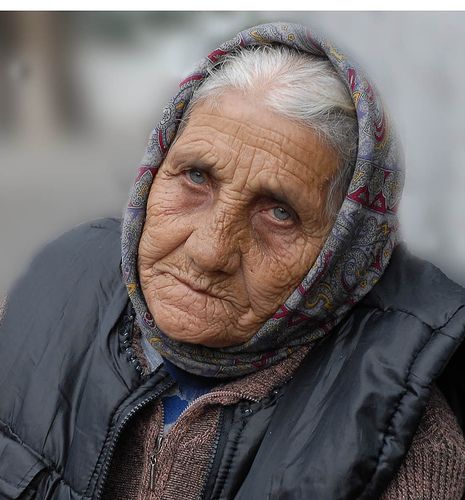
Gender: women